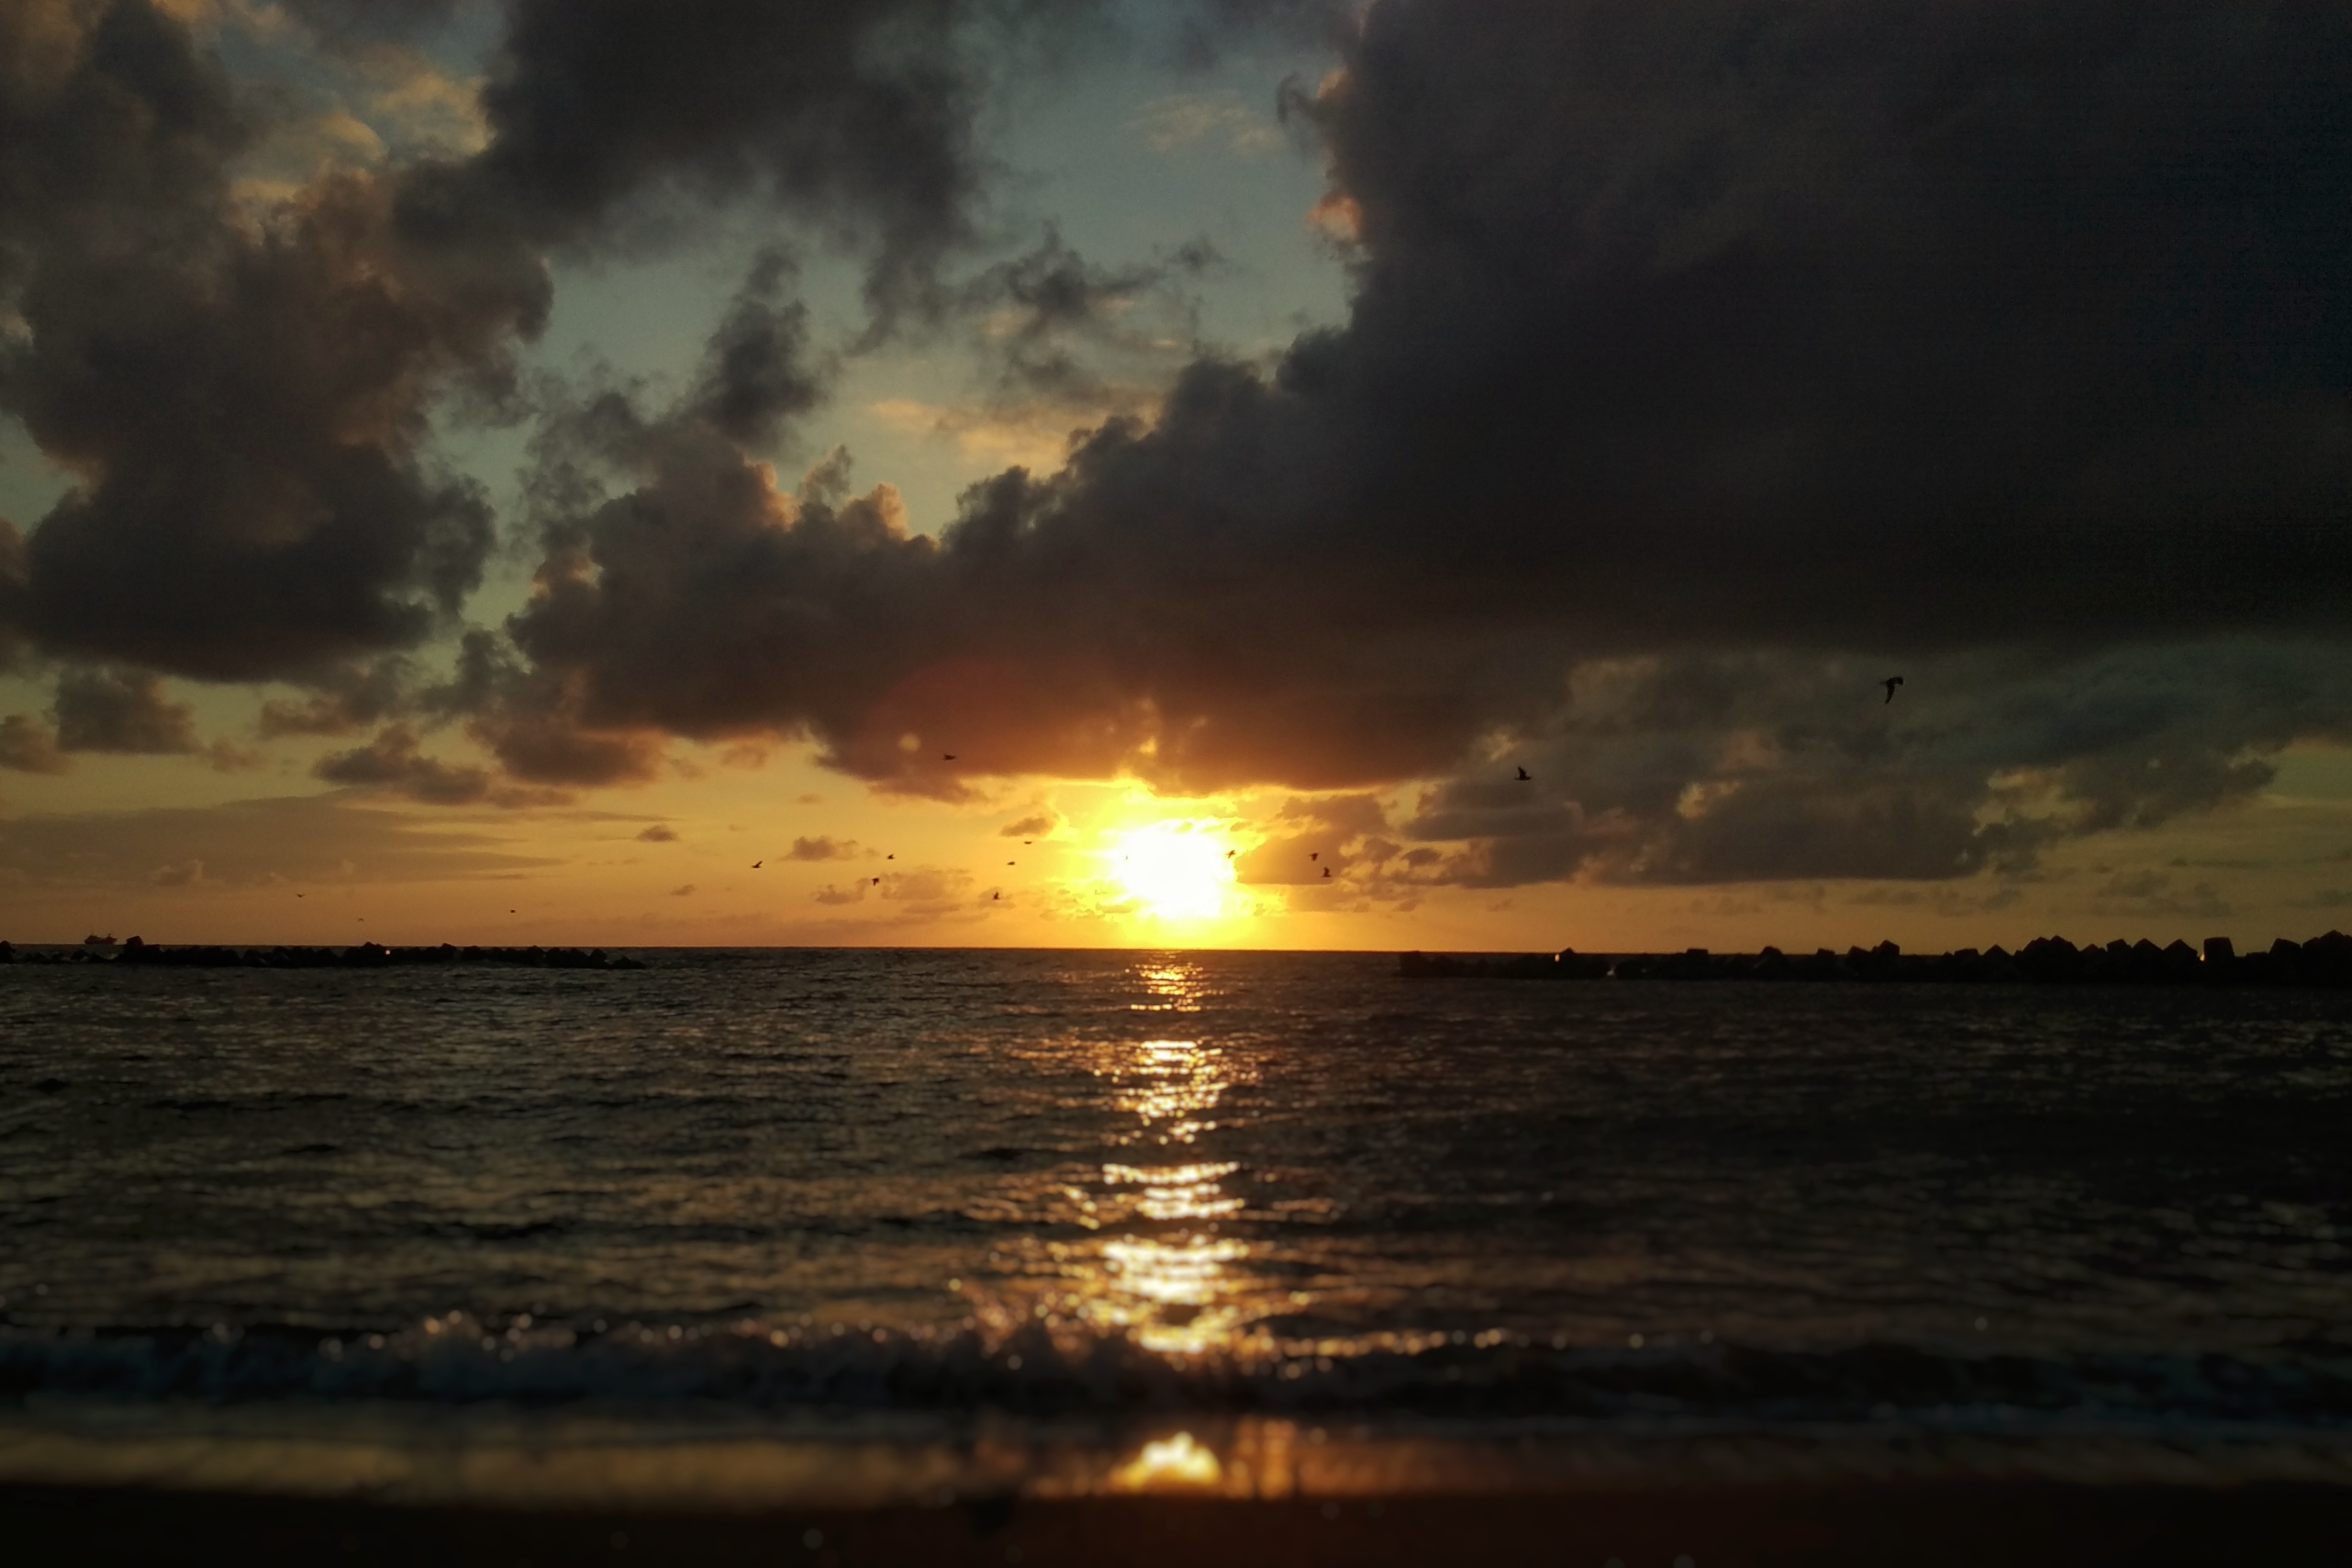
beach, landscape, sea, coast, ocean, horizon, cloud, sky, sun, sunrise, sunset, sunlight, morning, shore, wave, wind, dawn, dusk, evening, reflection, natural, romantic, afterglow, at dusk, wind wave